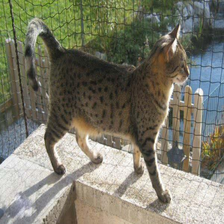
Species: cat
Breed: Egyptian Mau